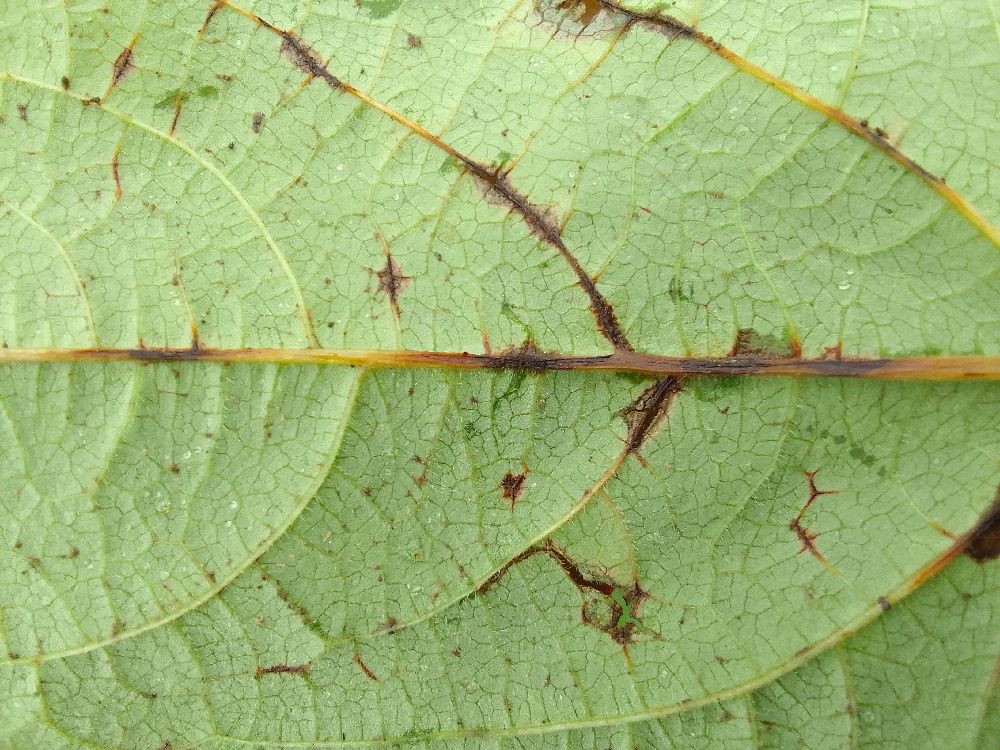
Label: anthracnose